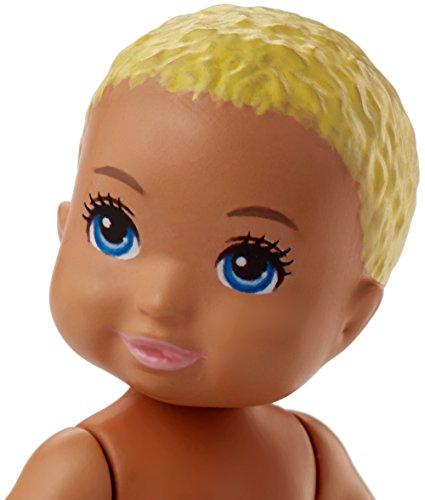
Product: Barbie Babysitters Inc. Diaper Baby Story Pack
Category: Toys & Games | Dolls & Accessories | Playsets
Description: Play out fun baby stories with these Barbie sets that include a baby and themed accessories to recreate everyday moments.
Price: $5.95
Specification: ProductDimensions:1.5x3.5x4.5inches|ItemWeight:0.8ounces|ShippingWeight:0.8ounces(Viewshippingratesandpolicies)|DomesticShipping:ItemcanbeshippedwithinU.S.|InternationalShipping:ThisitemcanbeshippedtoselectcountriesoutsideoftheU.S.LearnMore|ASIN:B0756L6F24|Itemmodelnumber:FHY80|Manufacturerrecommendedage:36months-7years